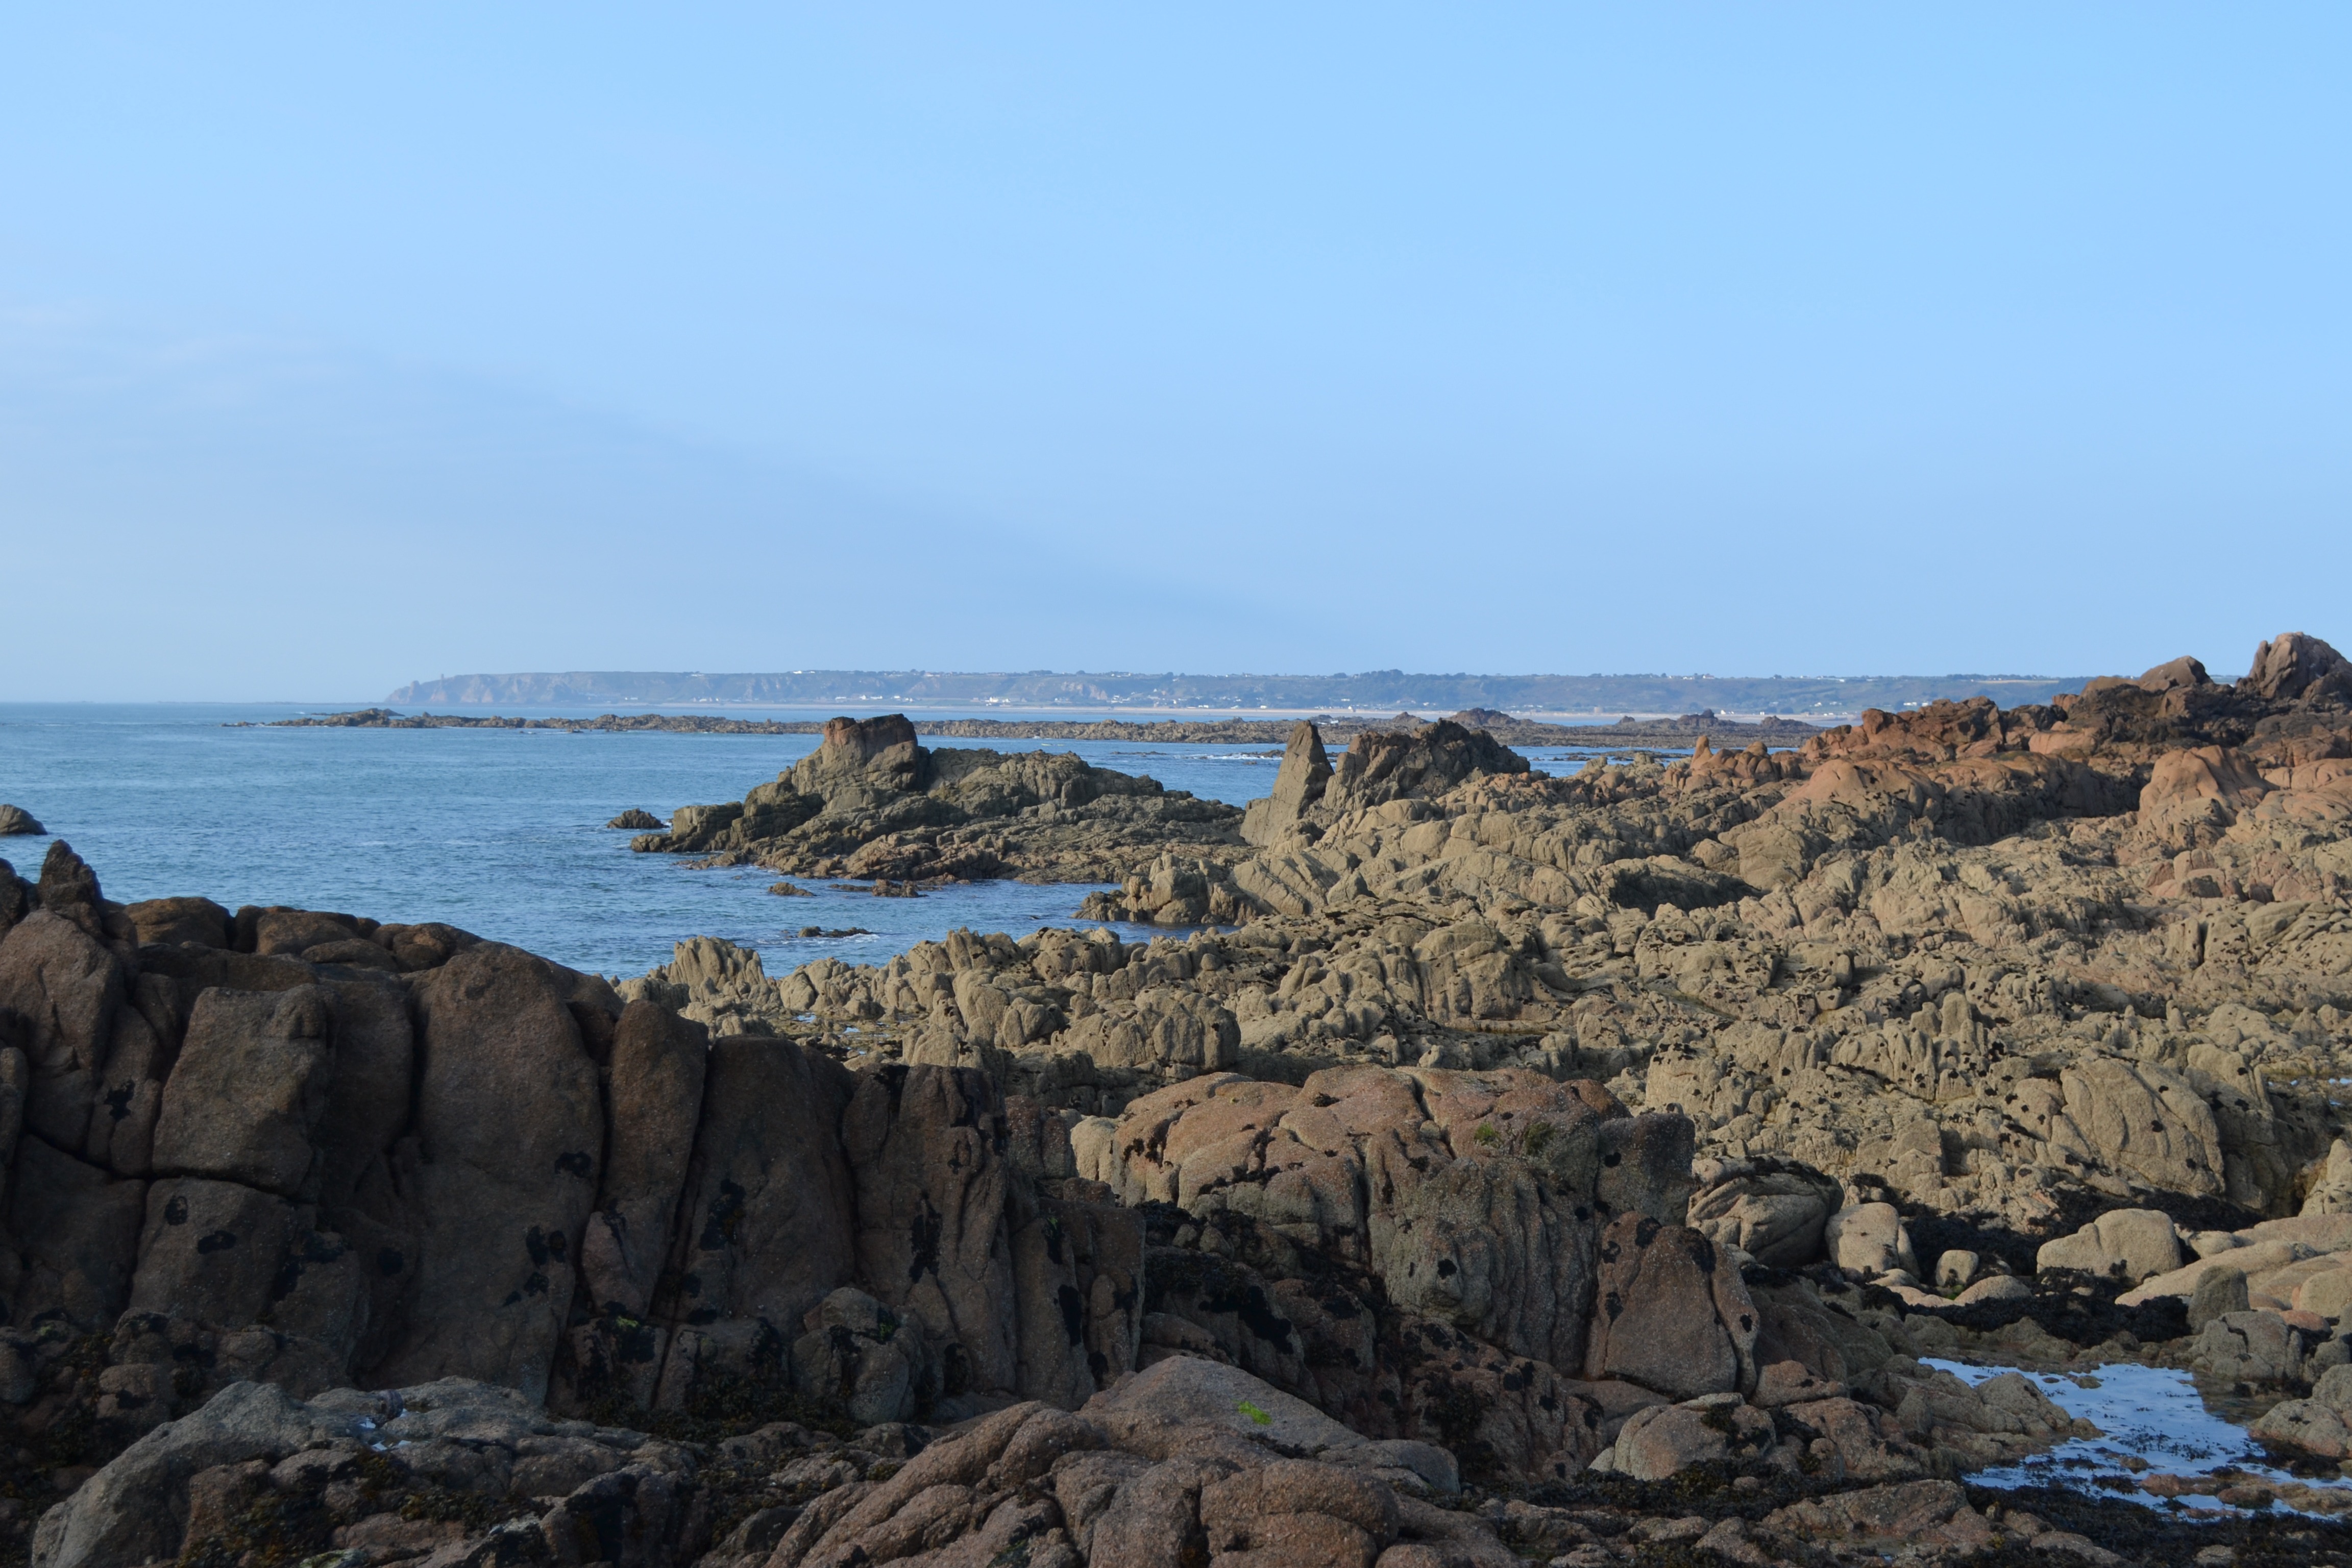
beach, landscape, sea, coast, rock, ocean, shore, wave, formation, cliff, seaside, cove, bay, terrain, material, body of water, geology, cape, jersey, natural environment